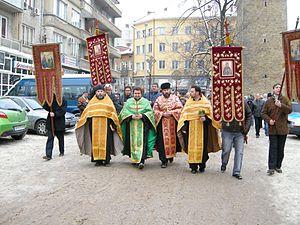
La couleur liturgique des vêtements liturgiques est un élément d'ordre symbolique employé dans le christianisme pour exprimer la signification spirituelle des rites et célébrations du temps liturgique. Le symbolisme de la couleur des ornements liturgiques paraît aujourd'hui plus stable que celui de la forme des vêtements sacerdotaux. L'un et l'autre ont néanmoins fait l'objet de nombreuses variations en fonction des cultures et des époques.
La Bulgarie, en forme longue la république de Bulgarie, est un pays d’Europe du Sud-Est situé dans les Balkans. Elle est bordée par la mer Noire à l'est, au sud par la Grèce et la Turquie, au nord par le Danube et la Roumanie, à l’ouest par la Serbie et la Macédoine du Nord. Sa capitale est Sofia.